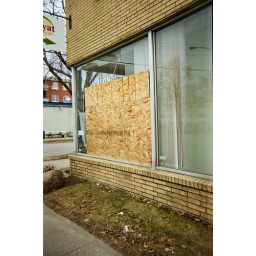
broken window in Shabelle Grocery building